Château Dillon

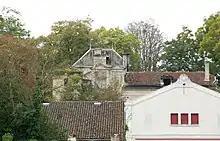
Dillon castle, Blanquefort, Gironde, France

Château Dillon is Bordeaux wine producer from the Haut Médoc appellation of Bordeaux. The château is located in the commune of Blanquefort. Château Dillon is used as a school of agriculture, together with Château La Tour Blanche in Sauternes, Château Réal Caillou in Lalande de Pomerol and Château Grand Baril in Montagne Saint Emilion.